Paul Newham

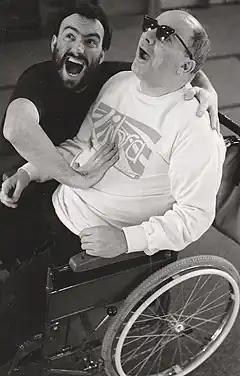
Paul Newham working with a member of Libra Theatre – a troupe comprising people with disabilities.

Newham began the practical application of his research while teaching young adults with special educational needs, including those with physical, learning, and developmental disabilities who could not articulate vocal sounds into intelligible speech, some of whom were members of Libra Theatre. While working with nonverbal populations, Newham developed techniques for interpreting the paralinguistic component of verbal communication, emphasising how characteristics such as pitch, loudness, and timbre enhance the expression of feelings through emotional prosody. Newham then musicalised their voices, producing devised theatre productions in which his clients performed vocally but not verbally. This process facilitated their experience of communicating to an audience through expressive use of the voice, which was uninhibited despite insurmountable restrictions to verbal communication. Newham alleged that this experience elicited a therapeutic effect for participants.